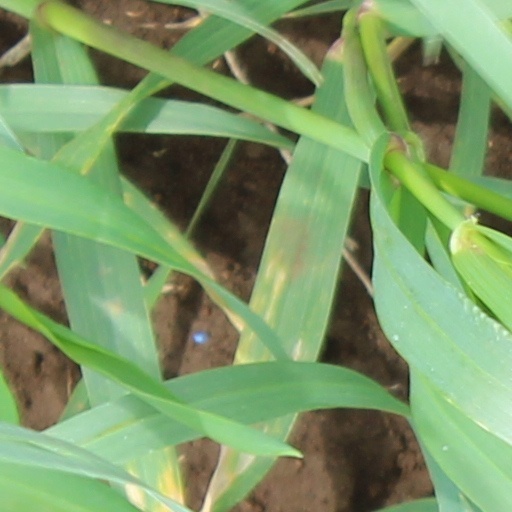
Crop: wheat